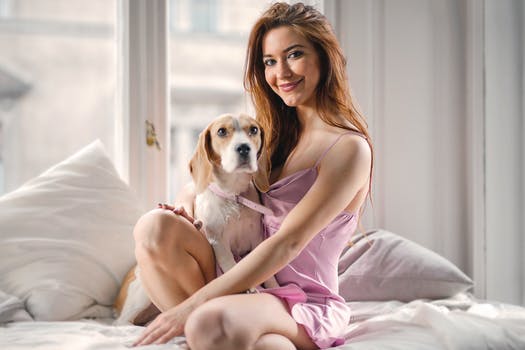
Label: No Watermark